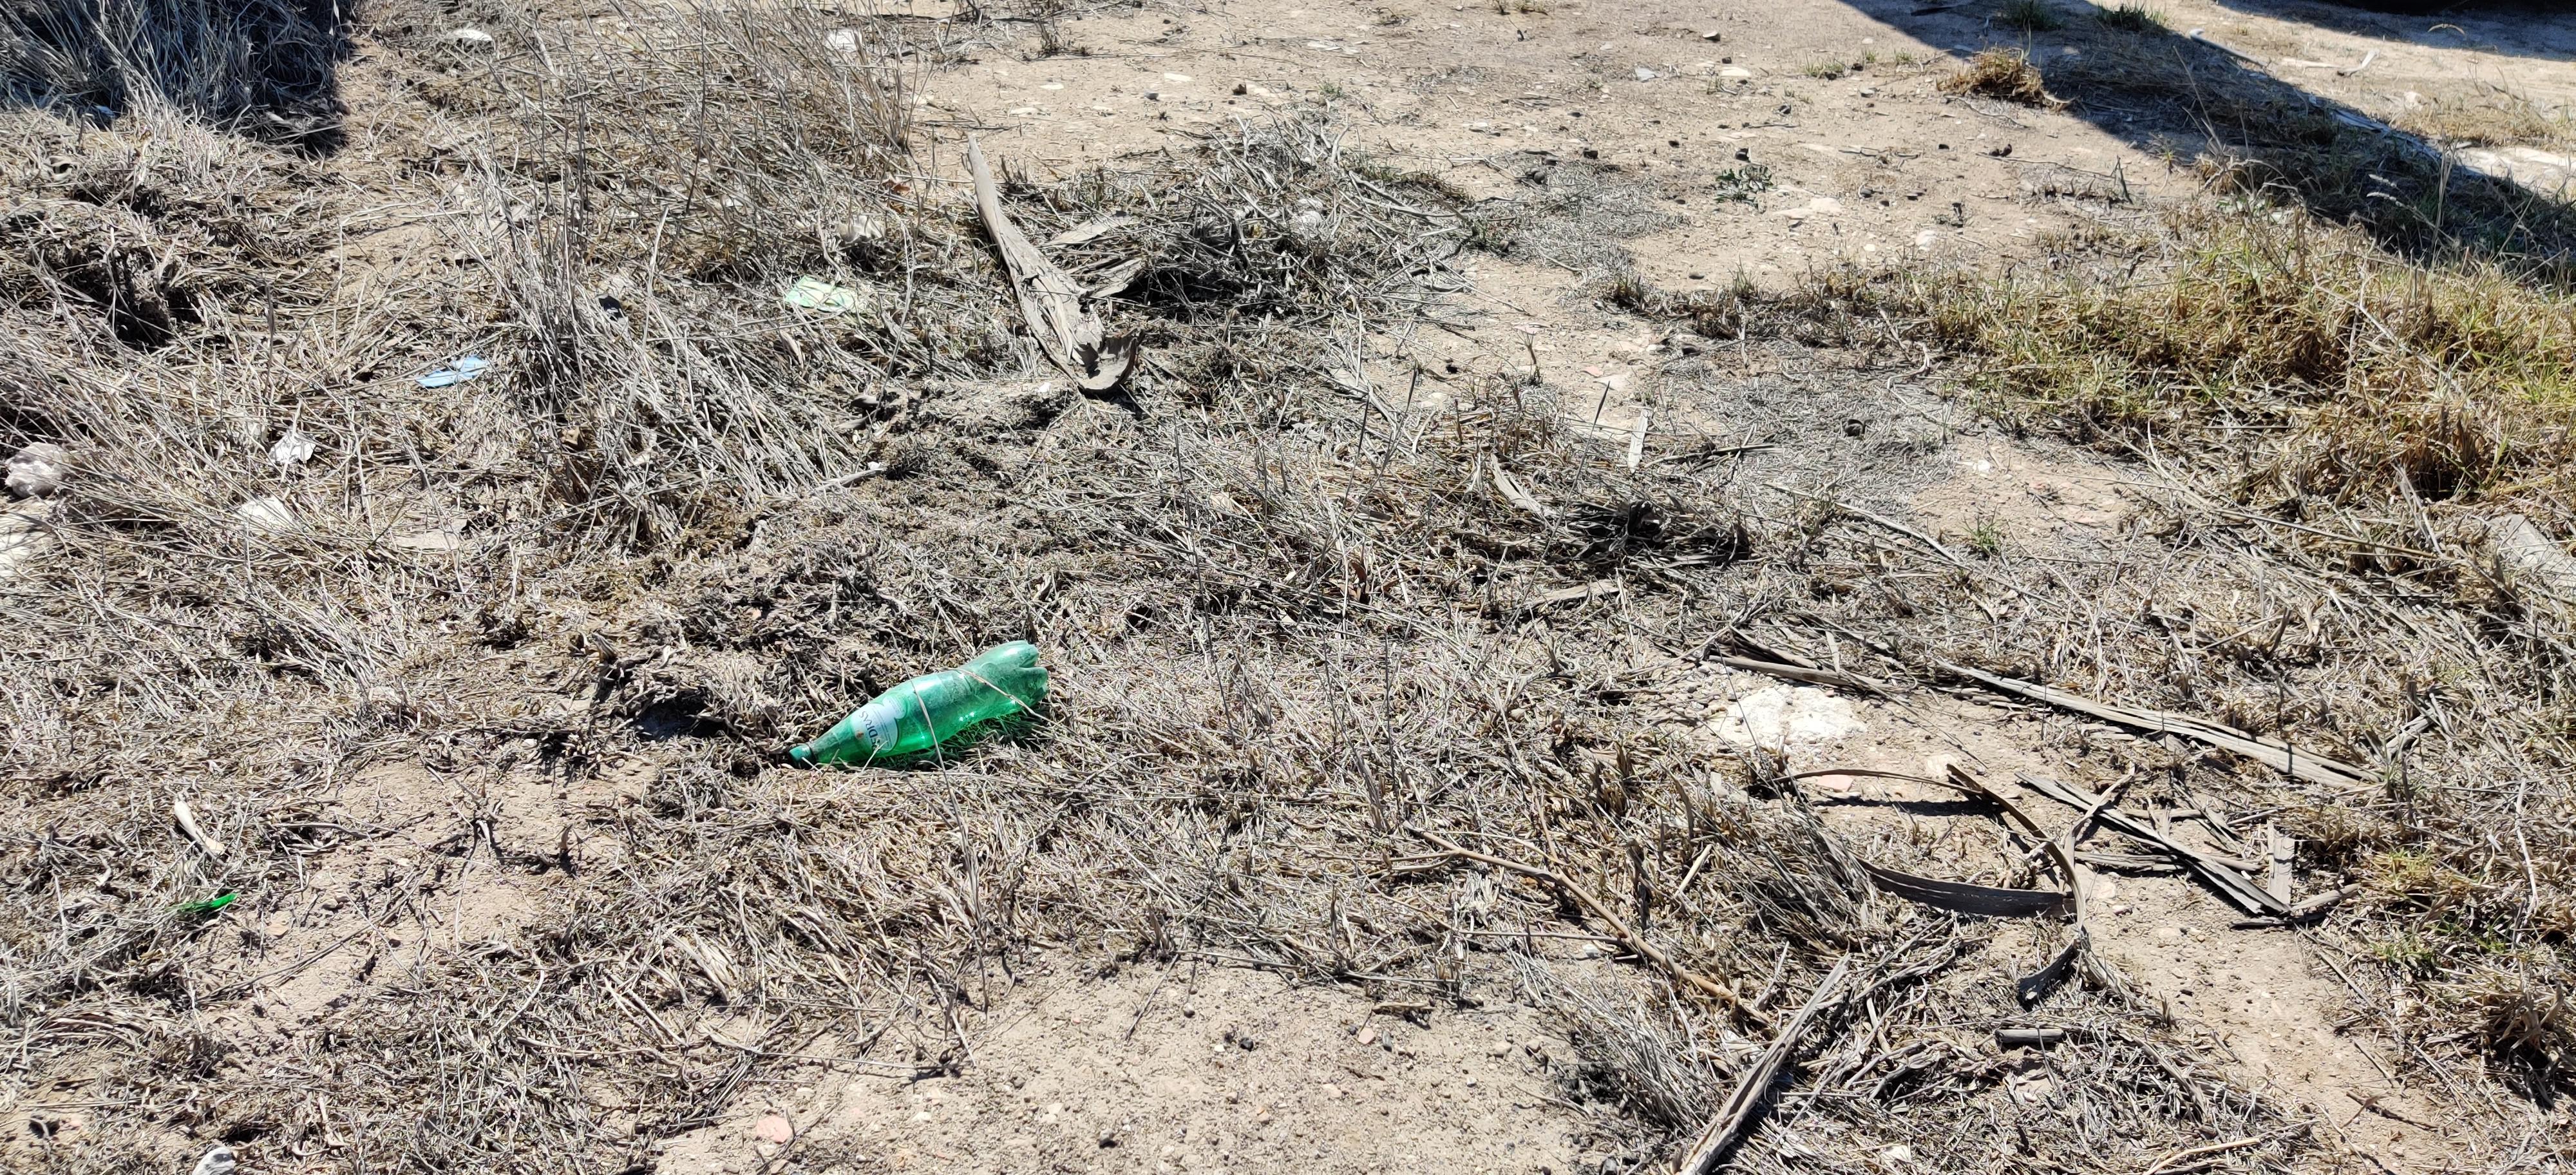
Object: Unlabeled litter (Unlabeled litter)

Object: Other plastic (Other plastic)

Object: Clear plastic bottle (Bottle)

Object: Plastic bottle cap (Bottle cap)

Object: Unlabeled litter (Unlabeled litter)

Object: Plastic film (Plastic bag & wrapper)